Dulhan (1975 film)

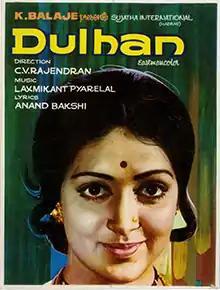
Poster

Dulhan is a 1974 Indian Hindi-language drama film, produced by B. Anand Valli under the Sujatha International banner and directed by C. V. Rajendran. It stars Jeetendra, Hema Malini and Jamuna. The film is a remake of 1972 Kannada movie "Yaava Janmada Maitri" which was earlier remade in Telugu as "Sarada" (1973).